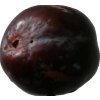
Label: plum